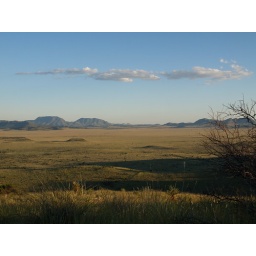
Davis Mountains Texas State Park in the Chihuahuan Desert 2010 trees blue sky